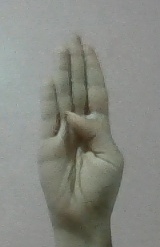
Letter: kaaf